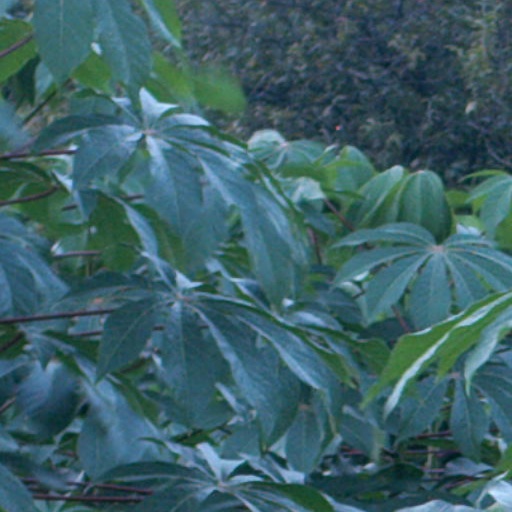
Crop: cassava